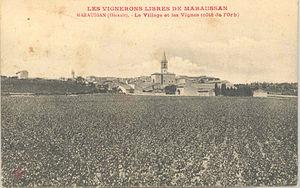
Carte postale - Maraussan (Hérault) - le village et les vignes- date inconnue, vers 1905 Carte postale de France - Département de l'Herault(34)Maraussan le village et les vignes - Année inconnue, environ 1905
La révolte des vignerons du Languedoc en 1907 désigne un vaste mouvement de manifestations survenu en 1907, dans le Languedoc et en pays catalan, réprimé par le cabinet Clemenceau. Fruit d'une grave crise viticole survenue au début du XXᵉ siècle, ce mouvement, aussi appelé « révolte des gueux » du Midi, a été marqué par la fraternisation du 17ᵉ régiment d'infanterie de ligne avec les manifestants, à Béziers.